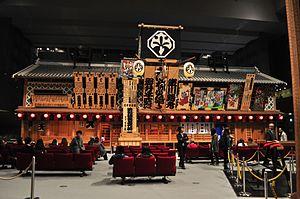
Le Nakamura-za est une des trois principales salles de théâtres kabuki d'Edo avec le Morita-za et l'Ichimura-za. Il est fondé par Nakamura Kanzaburō I. Le Nakamura-za est déménagé dans la nouvelle capitale Tokyo en 1868 et rouvert sous la direction de Nakamura Kanzaburō XIII, dernier descendant direct de Nakamura Kanzaburō, en tant que zamoto.